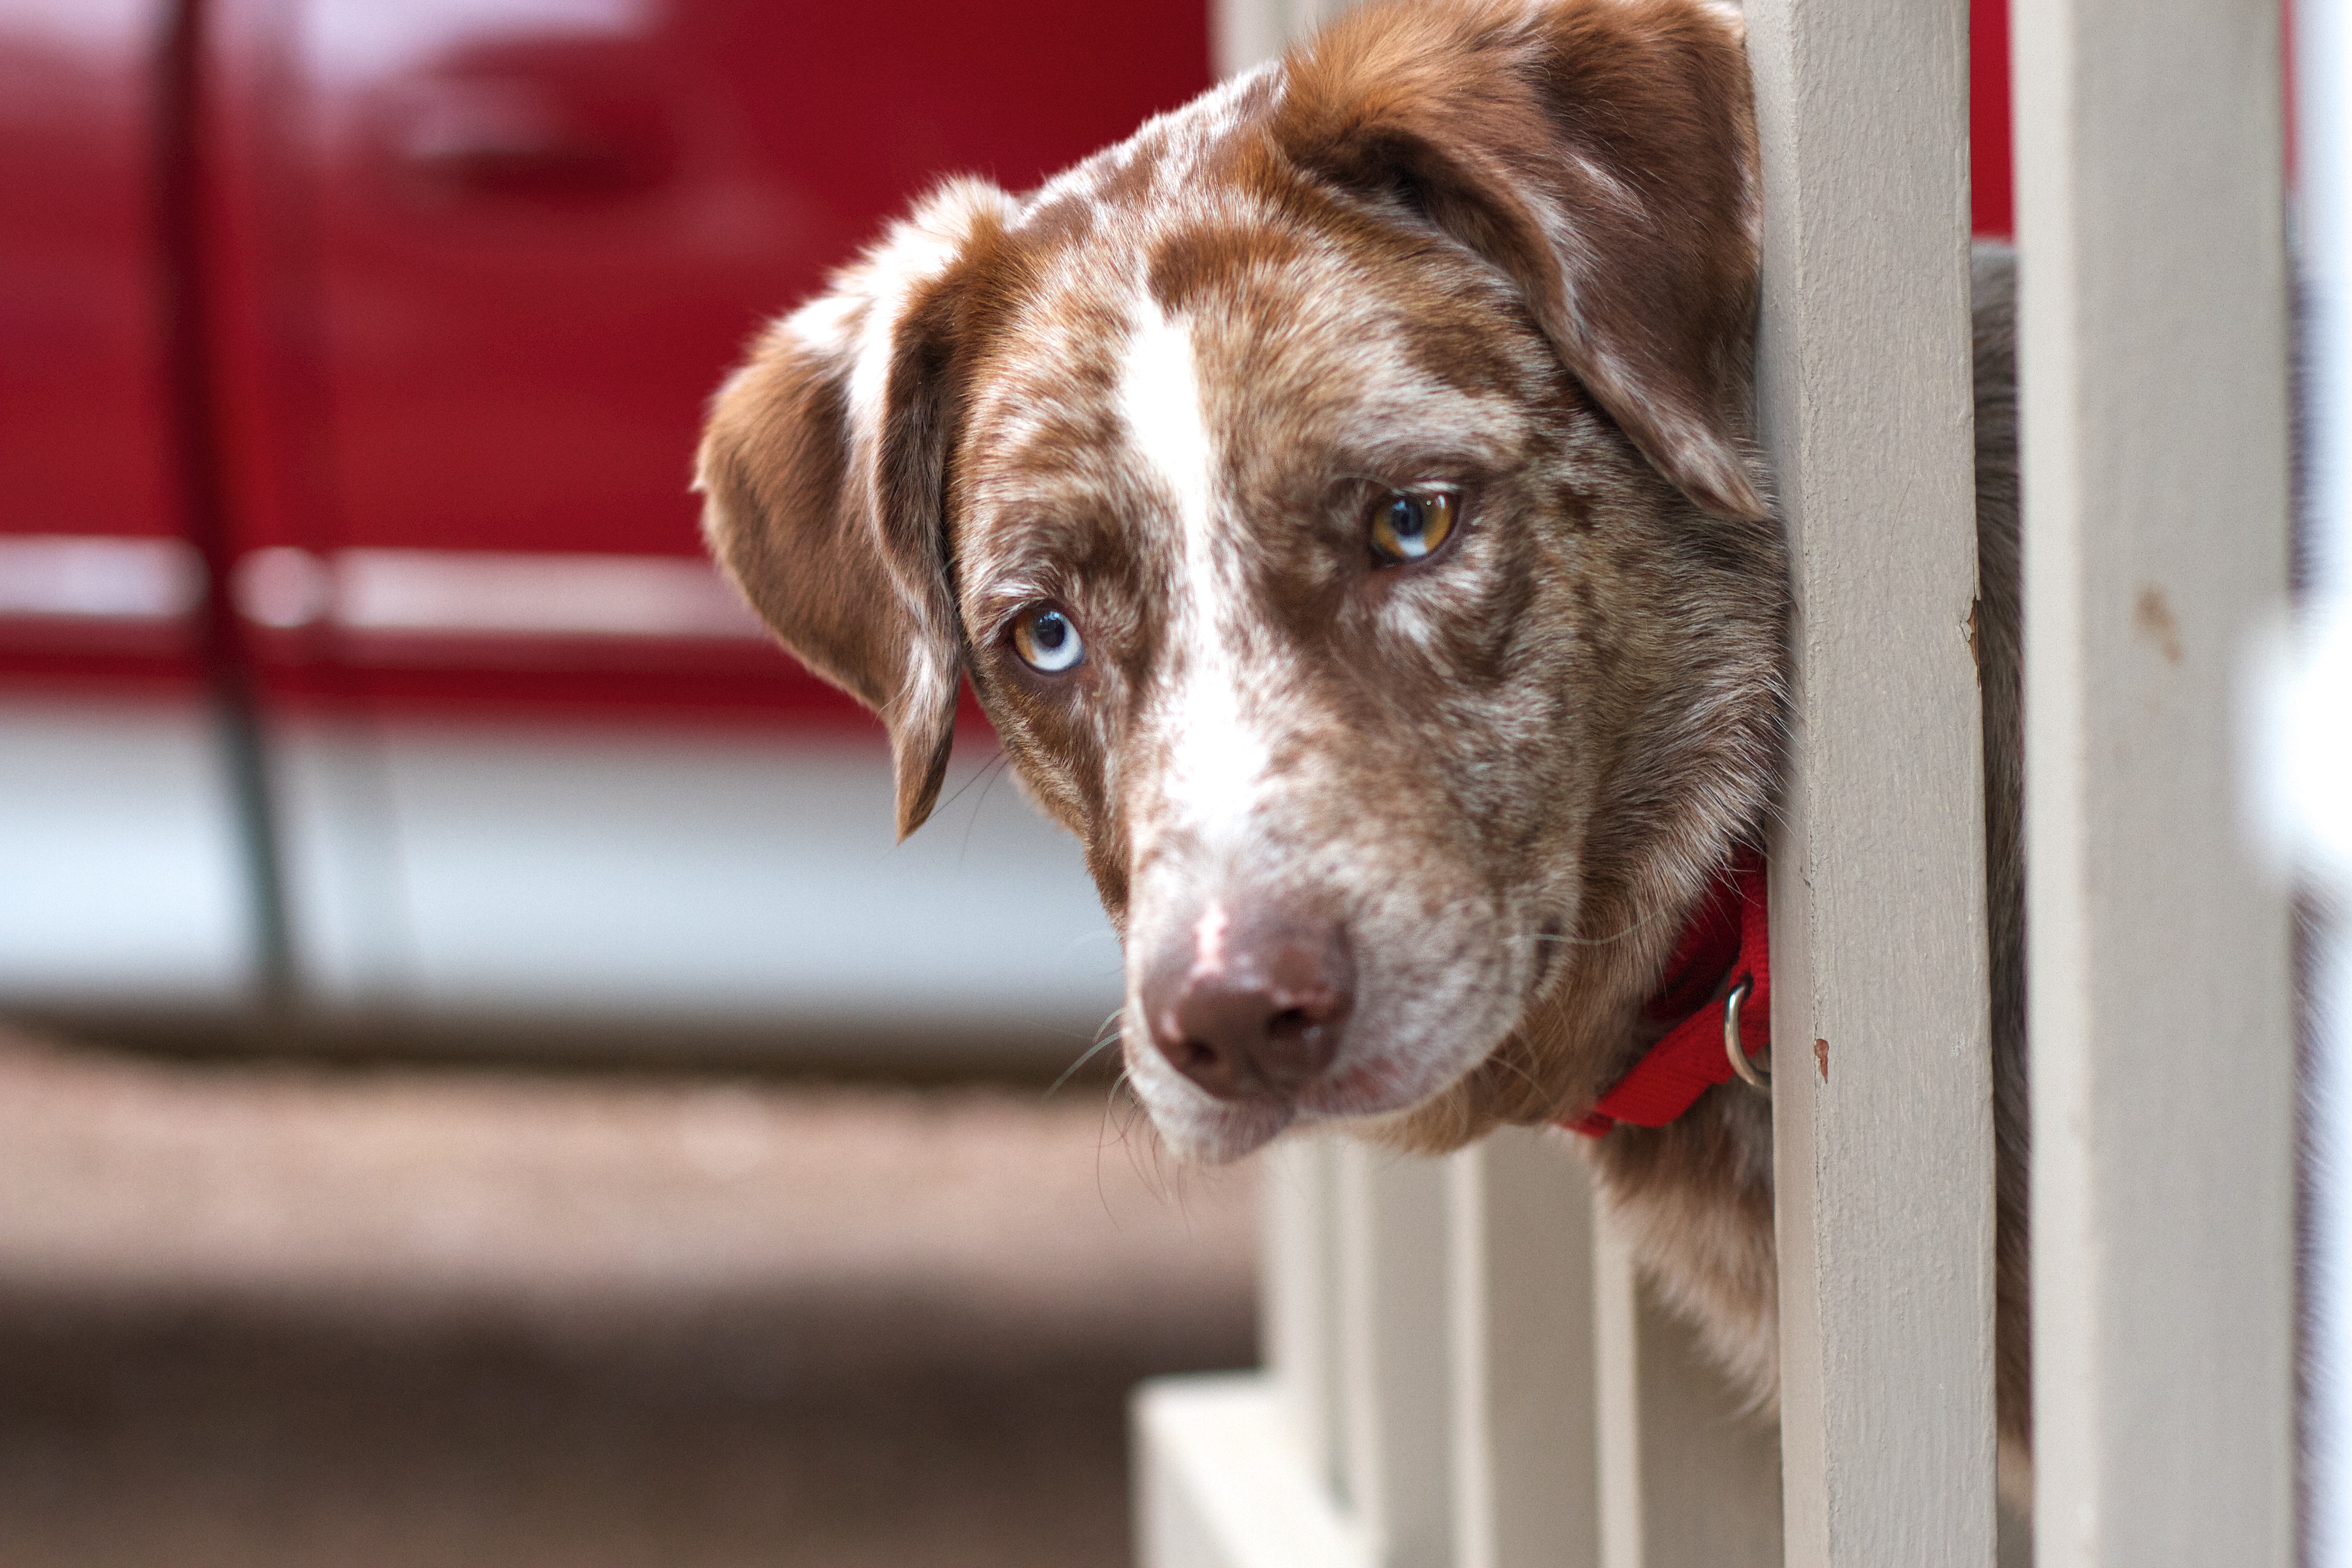
puppy, dog, mammal, vertebrate, felix, 2016366, animal shelter, street dog, dog like mammal